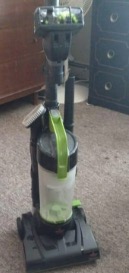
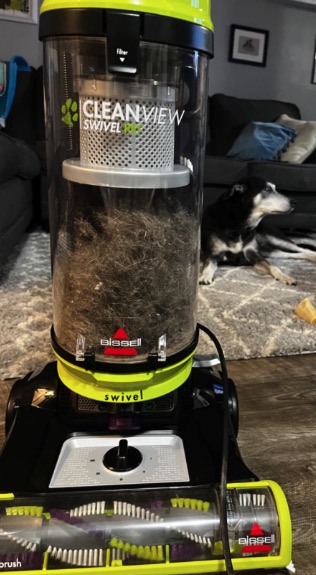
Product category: items_vacuum
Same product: no